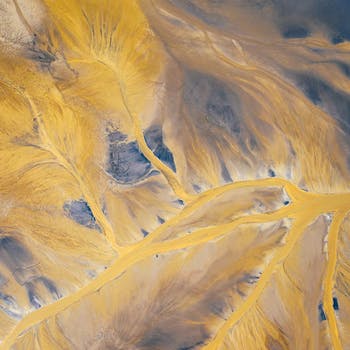
Label: No Watermark